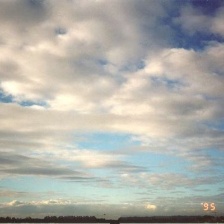
Cloud type: Stratocumulus